William L. Clayton

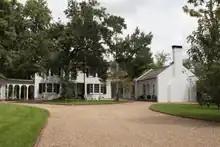
Clayton's summer house in Houston, Texas, designed and built for him in 1924

Clayton married Susan Vaughan Clayton in Clinton, Kentucky on August 14, 1902. They had one son and four daughters. The son died in infancy, but the daughters survived their parents.